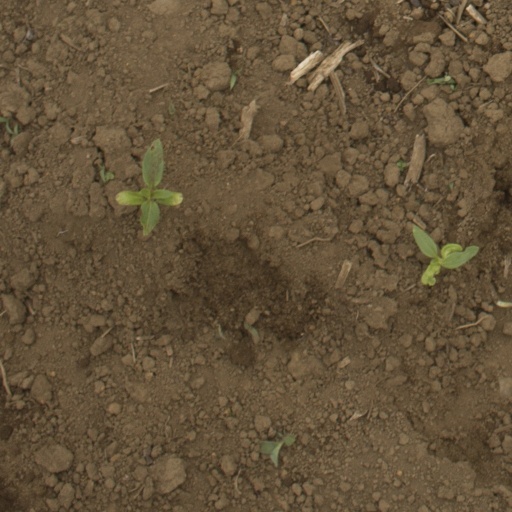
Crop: Jerusalem artichoke